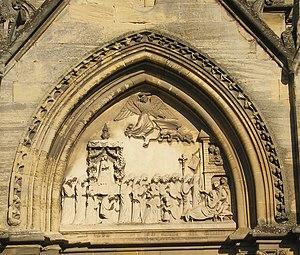
La deuxième pandémie de choléra asiatique naît en Inde vers 1826 et affecte le reste du monde, en plusieurs vagues, jusqu'au milieu du XIXᵉ siècle.